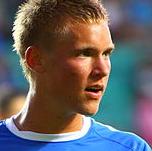
Age: 18